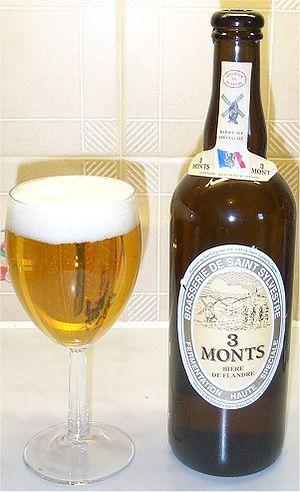
Cet article présente une liste de marques de bière brassées en France.